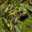
Label: frog